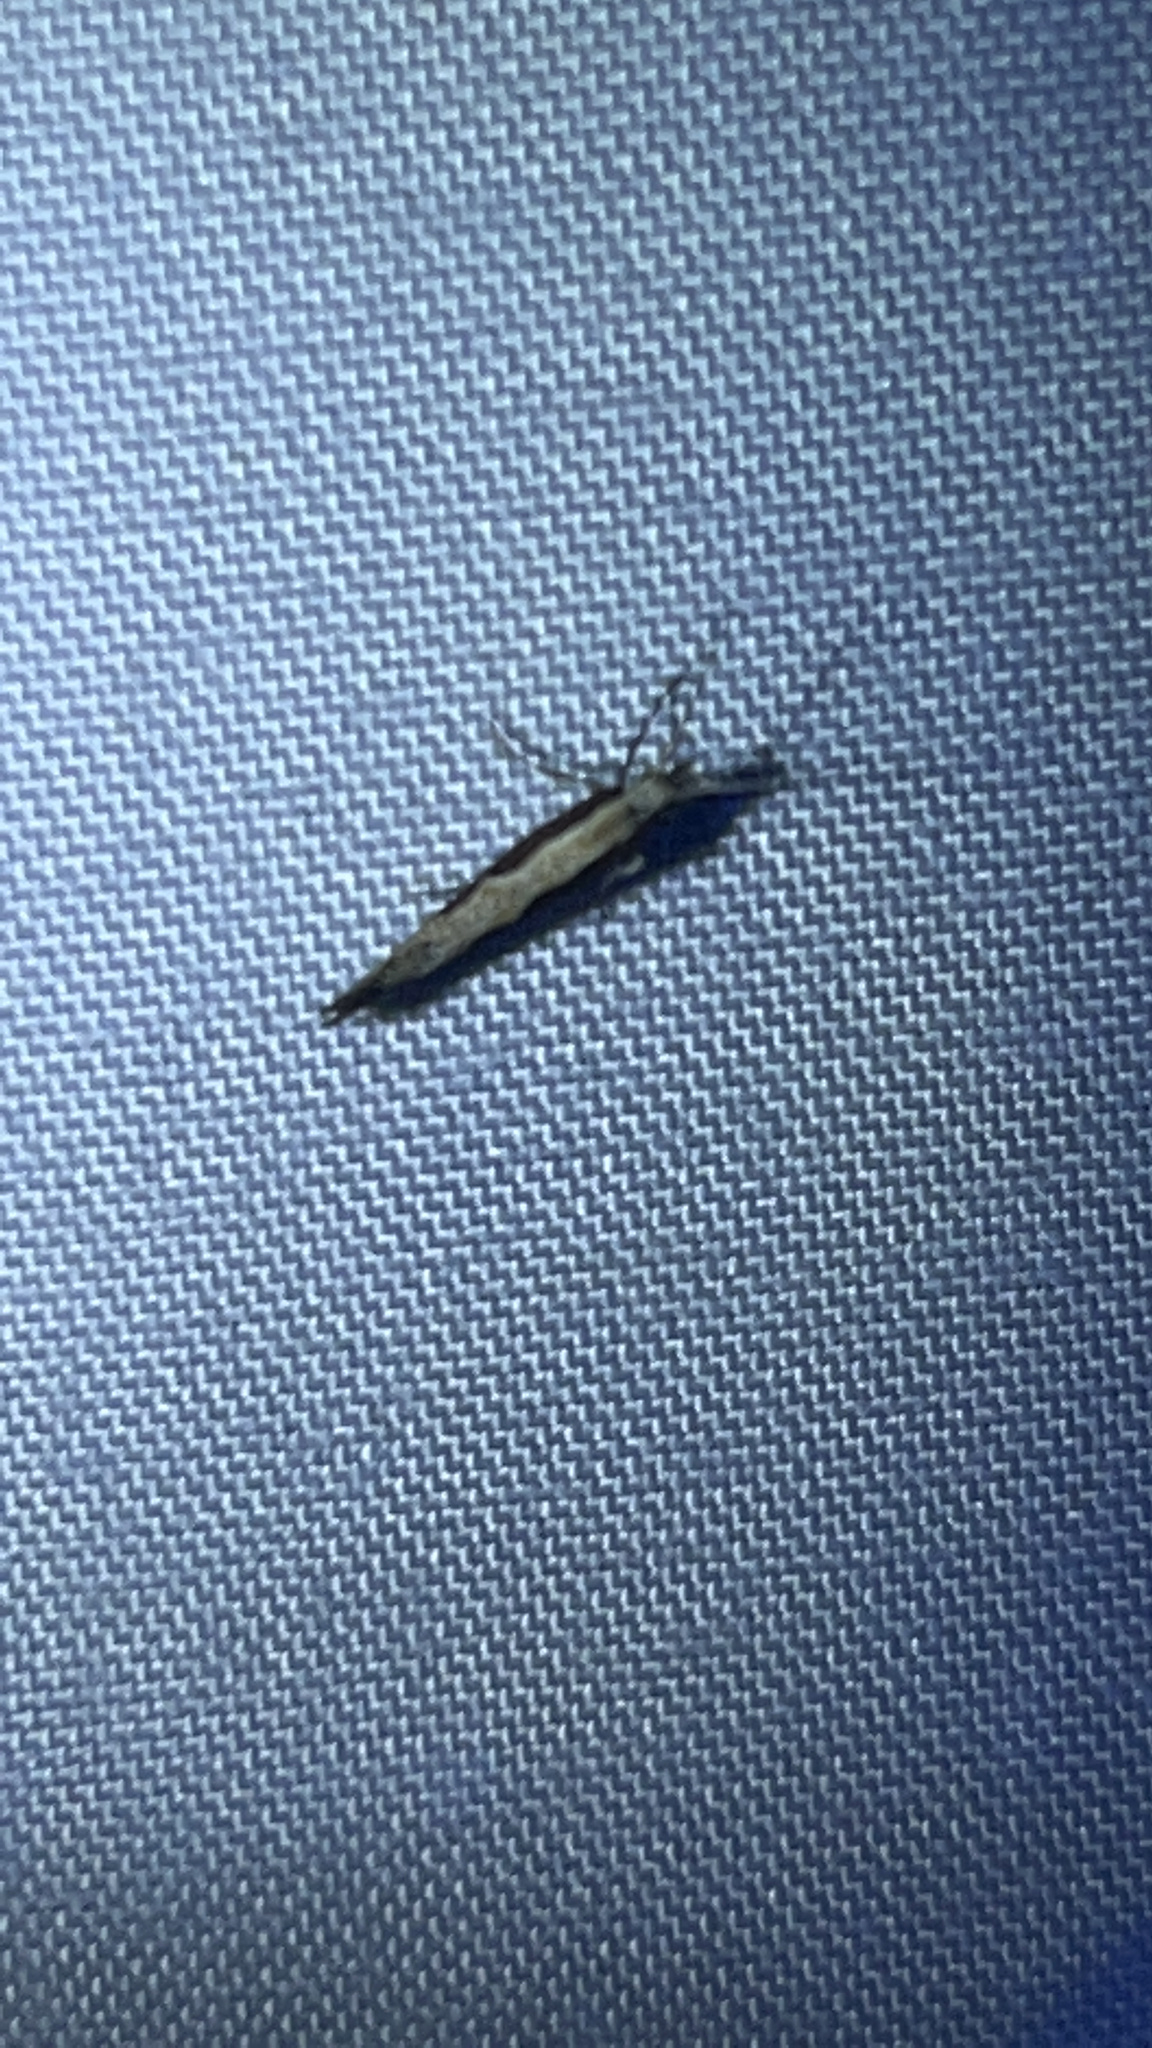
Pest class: diamondback_moth